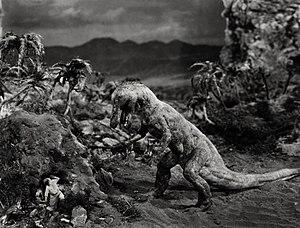
Harry O. Hoyt est un réalisateur et scénariste américain, né le 6 août 1885 à Minneapolis, mort le 29 juillet 1961 à Los Angeles — Quartier de Woodland Hills.
Tyrannosaurus, communément appelé tyrannosaure, est un genre éteint de dinosaures théropodes appartenant à la famille des Tyrannosauridae et ayant vécu durant la partie supérieure du Maastrichtien, dernier étage du système Crétacé, il y a environ 68 à 66 millions d'années, dans ce qui est actuellement l'Amérique du Nord. Tyrannosaurus rex, dont l'étymologie du nom signifie « roi des lézards tyrans », est l'une des plus célèbres espèces de dinosaure et l'unique espèce de Tyrannosaurus si le taxon Tarbosaurus bataar n'est pas considéré comme faisant partie du même genre. Tyrannosaurus fut l'un des derniers dinosaures non-aviens à avoir vécu jusqu'à l'extinction survenue à la limite Crétacé-Paléocène il y a 66 millions d'années.
L'animation en volume est une technique d'animation utilisée avec des objets réels, dotés de volume. Alors que les objets sont immobiles en eux-mêmes, cette technique permet de créer l'illusion qu'ils sont dotés d'un mouvement naturel. Différents types d'objets sont utilisés à cette fin : des figurines articulées, des maquettes articulées, du papier plié, de la pâte à modeler, etc. Des exemples célèbres de films ayant recouru à cette technique sont King Kong, de nombreux films fantastiques de la seconde moitié du XXᵉ siècle dont ceux du célèbre Ray Harryhausen ou, plus récemment, L'Île aux chiens, de Wes Anderson, parmi bien d'autres exemples.